Holyoke, Massachusetts

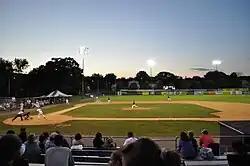
Mackenzie Stadium during a Blue Sox game, seen from the grandstand

Holyoke is home to houses of worship for numerous denominations of Christianity and Judaism. One of the city's oldest monikers was Baptist Village as the first congregation established there was the First Baptist Church of Holyoke, which first erected a meetinghouse in 1792, traces its origins to five baptisms on the shores of the Connecticut in 1725, and continues as a congregation today.